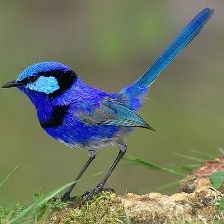
Species: SPLENDID WREN
Scientific name: MALURUS SPLENDENS